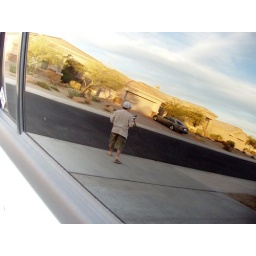
reflected in car window